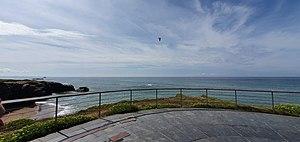
Belvédère Arrondeau
Le Belvédère Arrondeau est un site de la corniche de Rié, dans la commune de Saint-Hilaire-de-Riez, département de la Vendée.
Un belvédère est un point de vue panoramique qui domine un parc ou un édifice, et d'où la vue est belle. Voir belvédère.
Saint-Hilaire-de-Riez est une commune du Centre-Ouest de la France, située sur la Côte de Lumière, dans le département de la Vendée en région Pays de la Loire.